Kazhugu (1981 film)

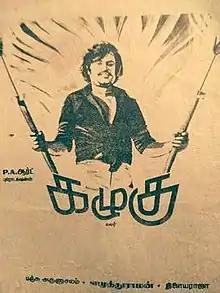
Poster

Kazhugu is a 1981 Indian Tamil-language action film directed by S. P. Muthuraman, starring Rajinikanth, Rati Agnihotri and Sumalatha. Upon release, the unconventional story, which revolved around hypnotism and human sacrifice did not go well with the audience and it became an average grosser in the box office. However it became a cult film among Rajinikanth fans in the 1980s. It is an adaptation of the 1975 American film "Race with the Devil".